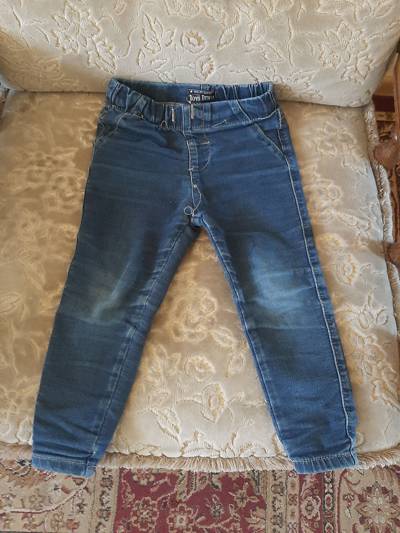
Waste category: clothes